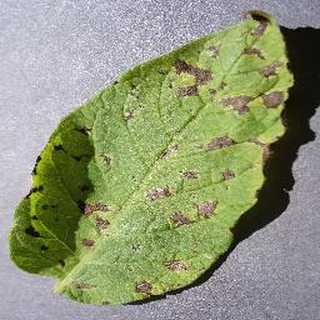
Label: potato_early_blight